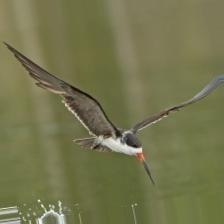
Species: BLACK SKIMMER
Scientific name: RYNCHOPS NIGER